Stigmatomma

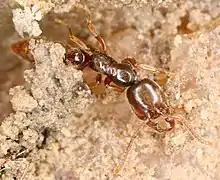
"Stigmatomma trigonignathum"

Stigmatomma is a genus of ants in the subfamily Amblyoponinae. The genus has a worldwide distribution, and like most other amblyoponines, "Stigmatomma" species are specialized predators. First described by Roger (1859), it was for a long time considered to be a synonym of "Amblyopone" until it was revived as an independent genus by Yoshimura & Fisher (2012) based on worker mandible morphology.